Doug James (journalist)

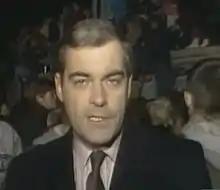
Doug James reports on the fall of the Berlin Wall for CNN.

Doug James is a Canadian journalist, best known for his work as a foreign correspondent for CNN where he covered the Gulf War, the Palestinian Intifada and the fall of the Berlin Wall. Before joining CNN, he was a correspondent for the CBC flagship current affairs program, "The Journal".